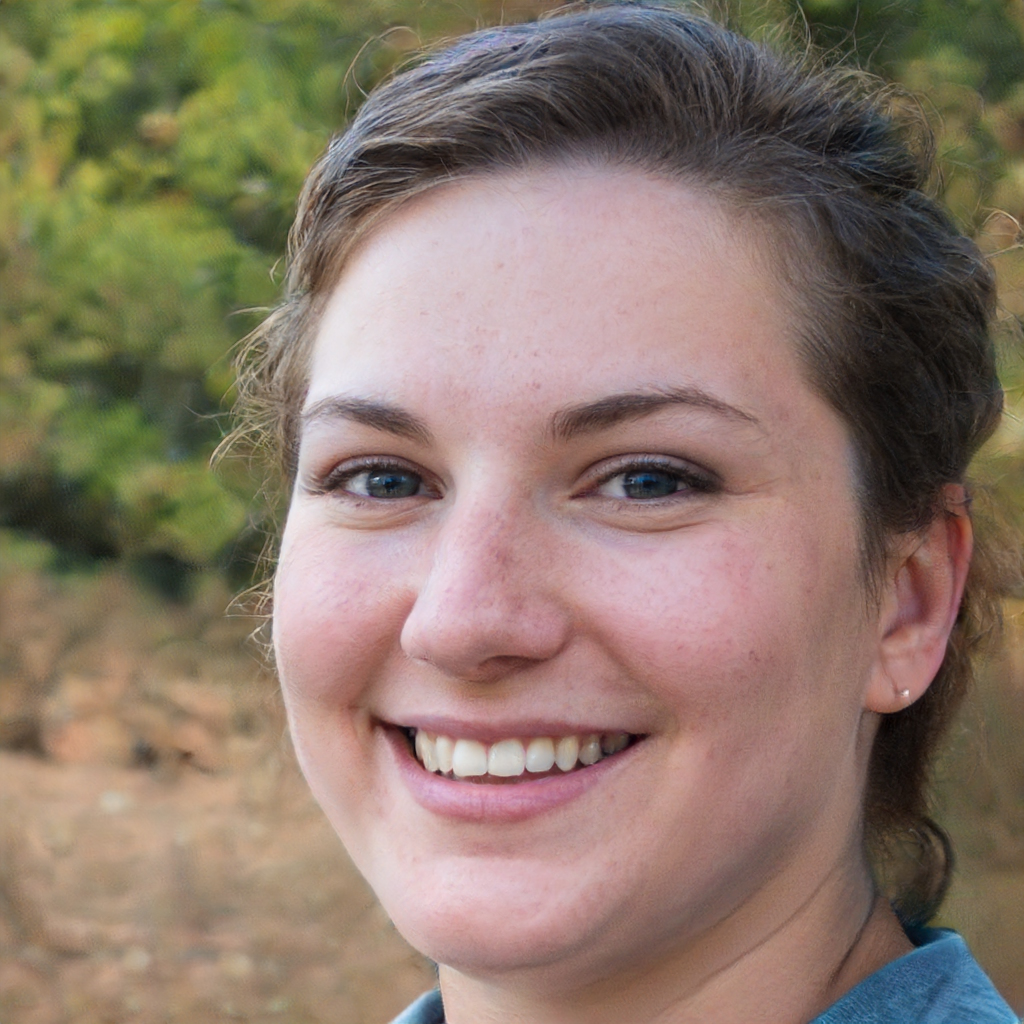
Portrait style: Real Portrait